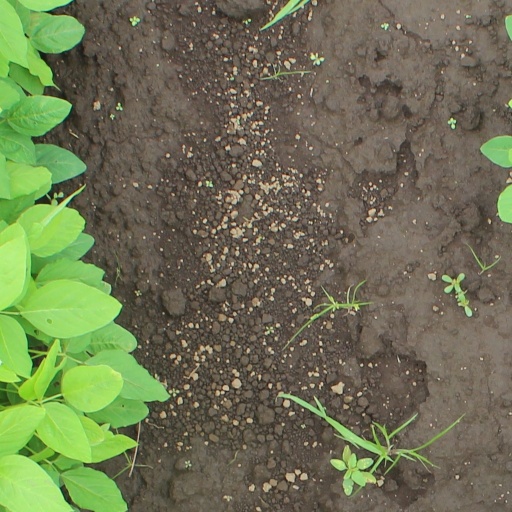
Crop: soybean